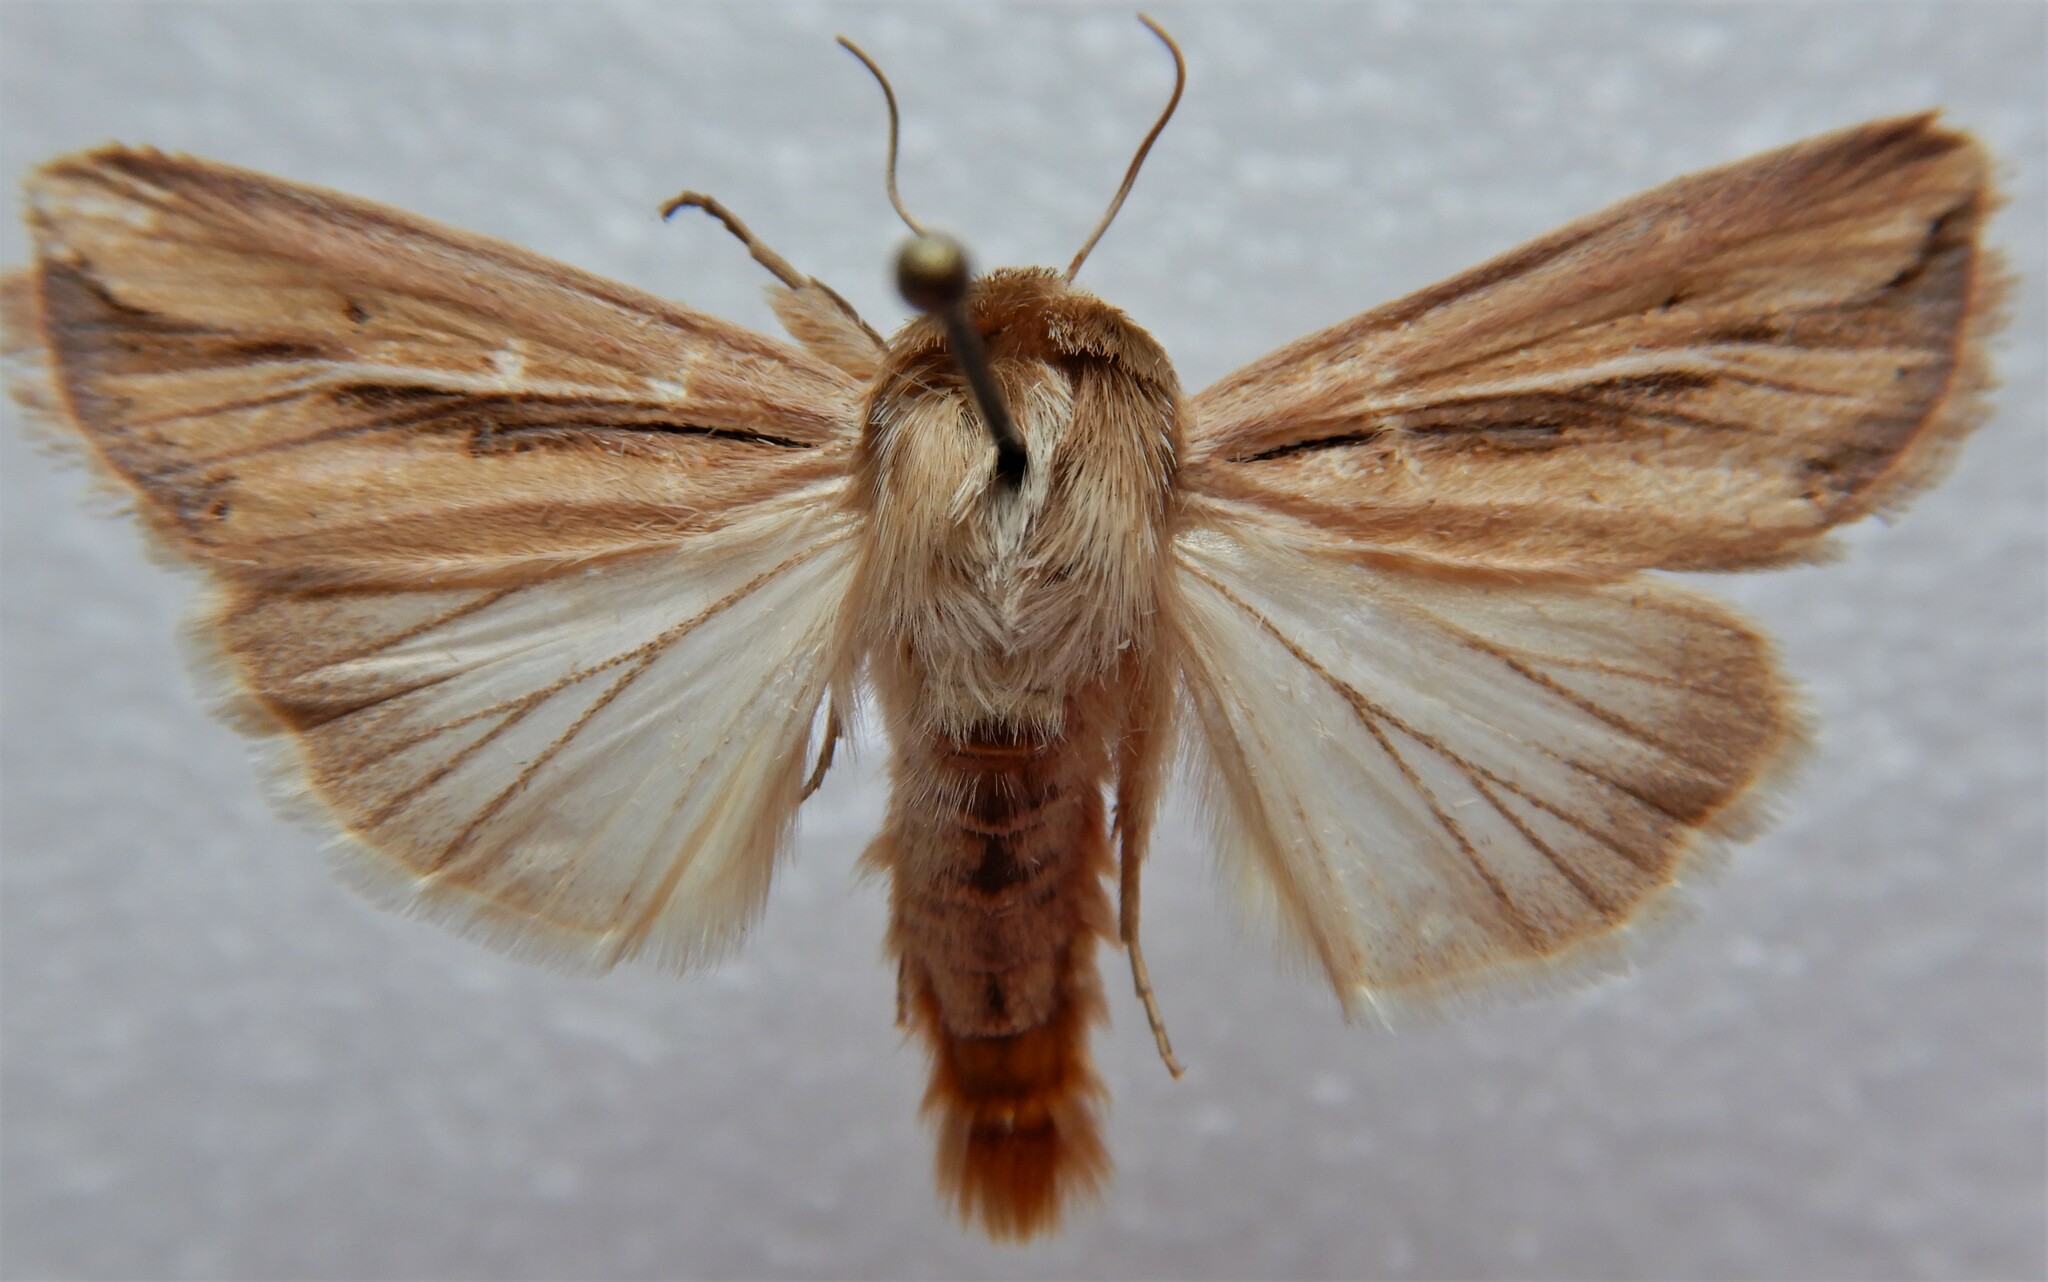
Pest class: wheathead_armyworm_Dargida_diffusa